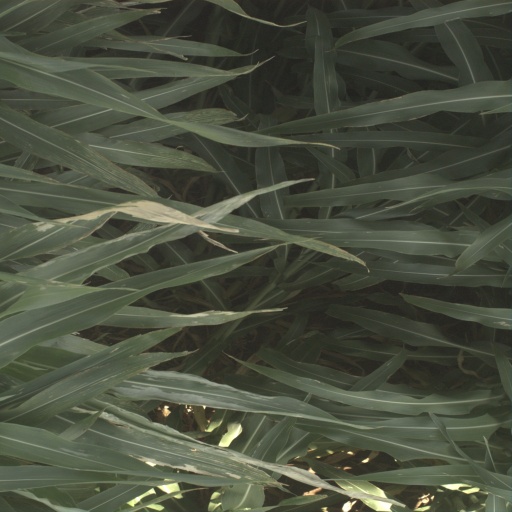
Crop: sorghum